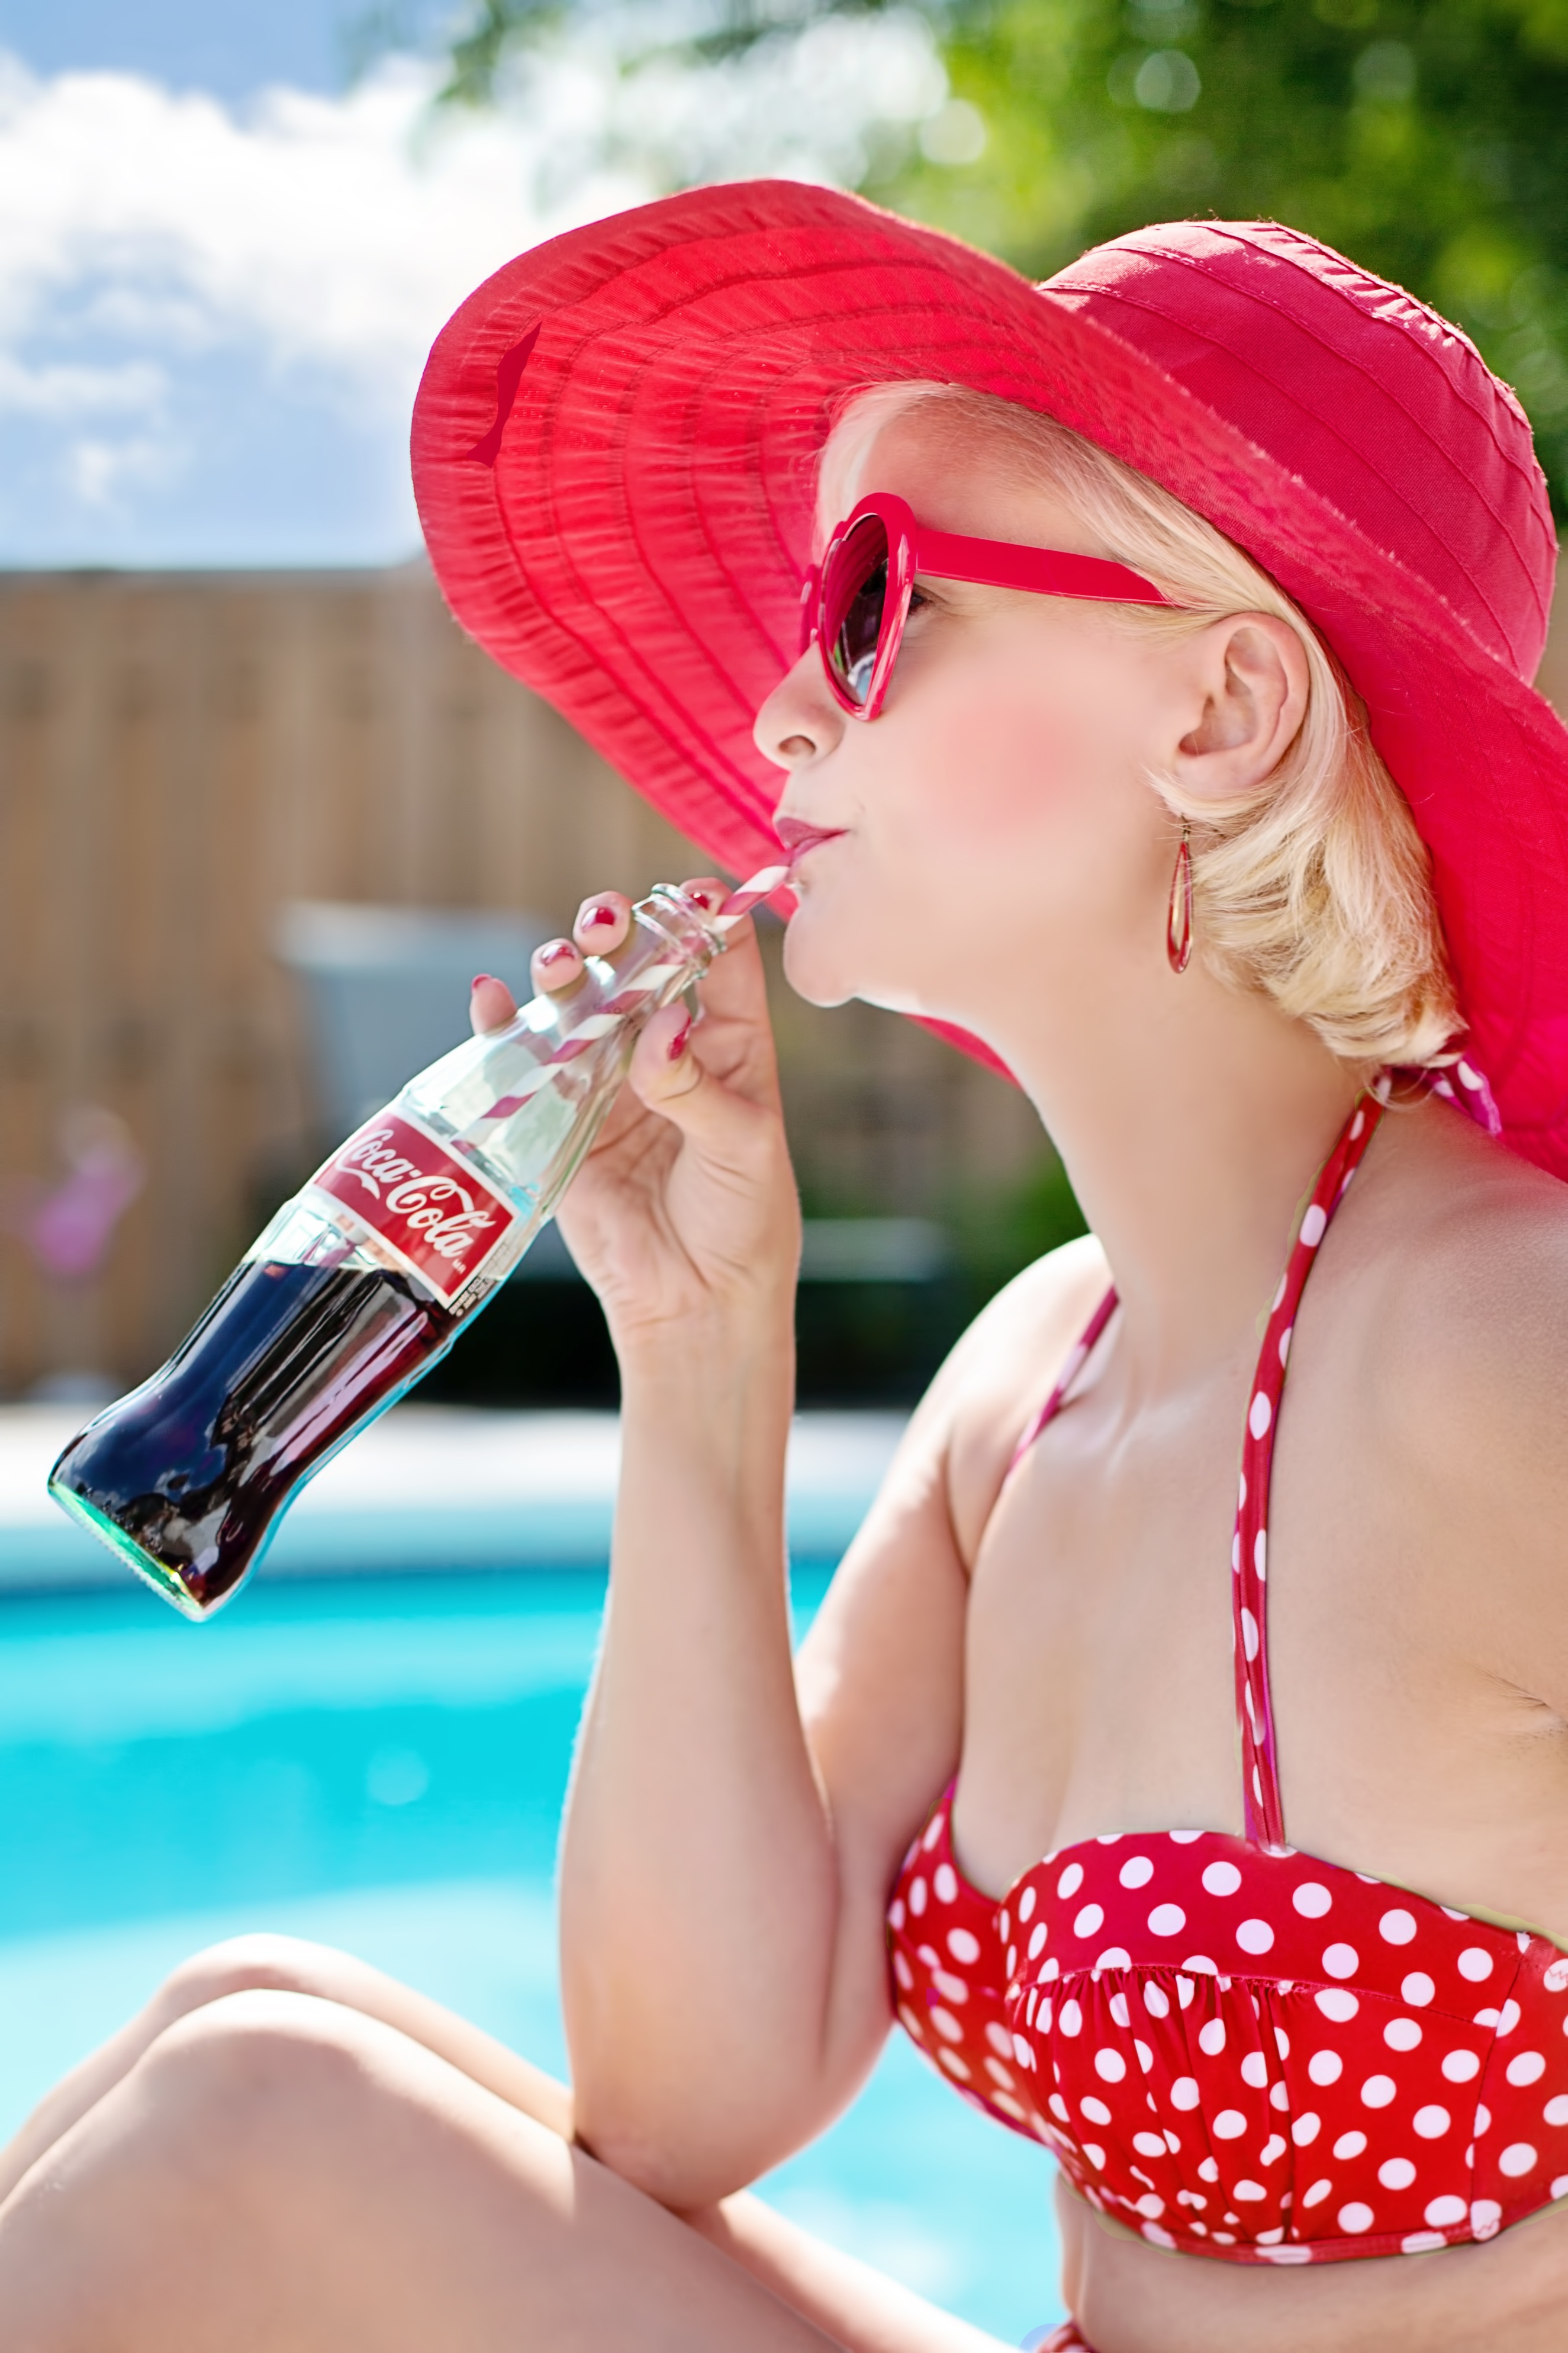
girl, woman, hair, female, red, swimming pool, beverage, clothing, pink, bikini, swimwear, coca cola, sunny, sunglasses, beauty, blond, costume, pin up girl, beach hat